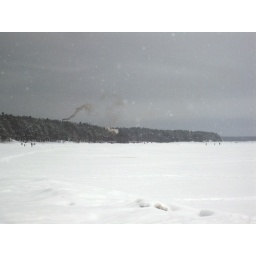
gray clouds above the city